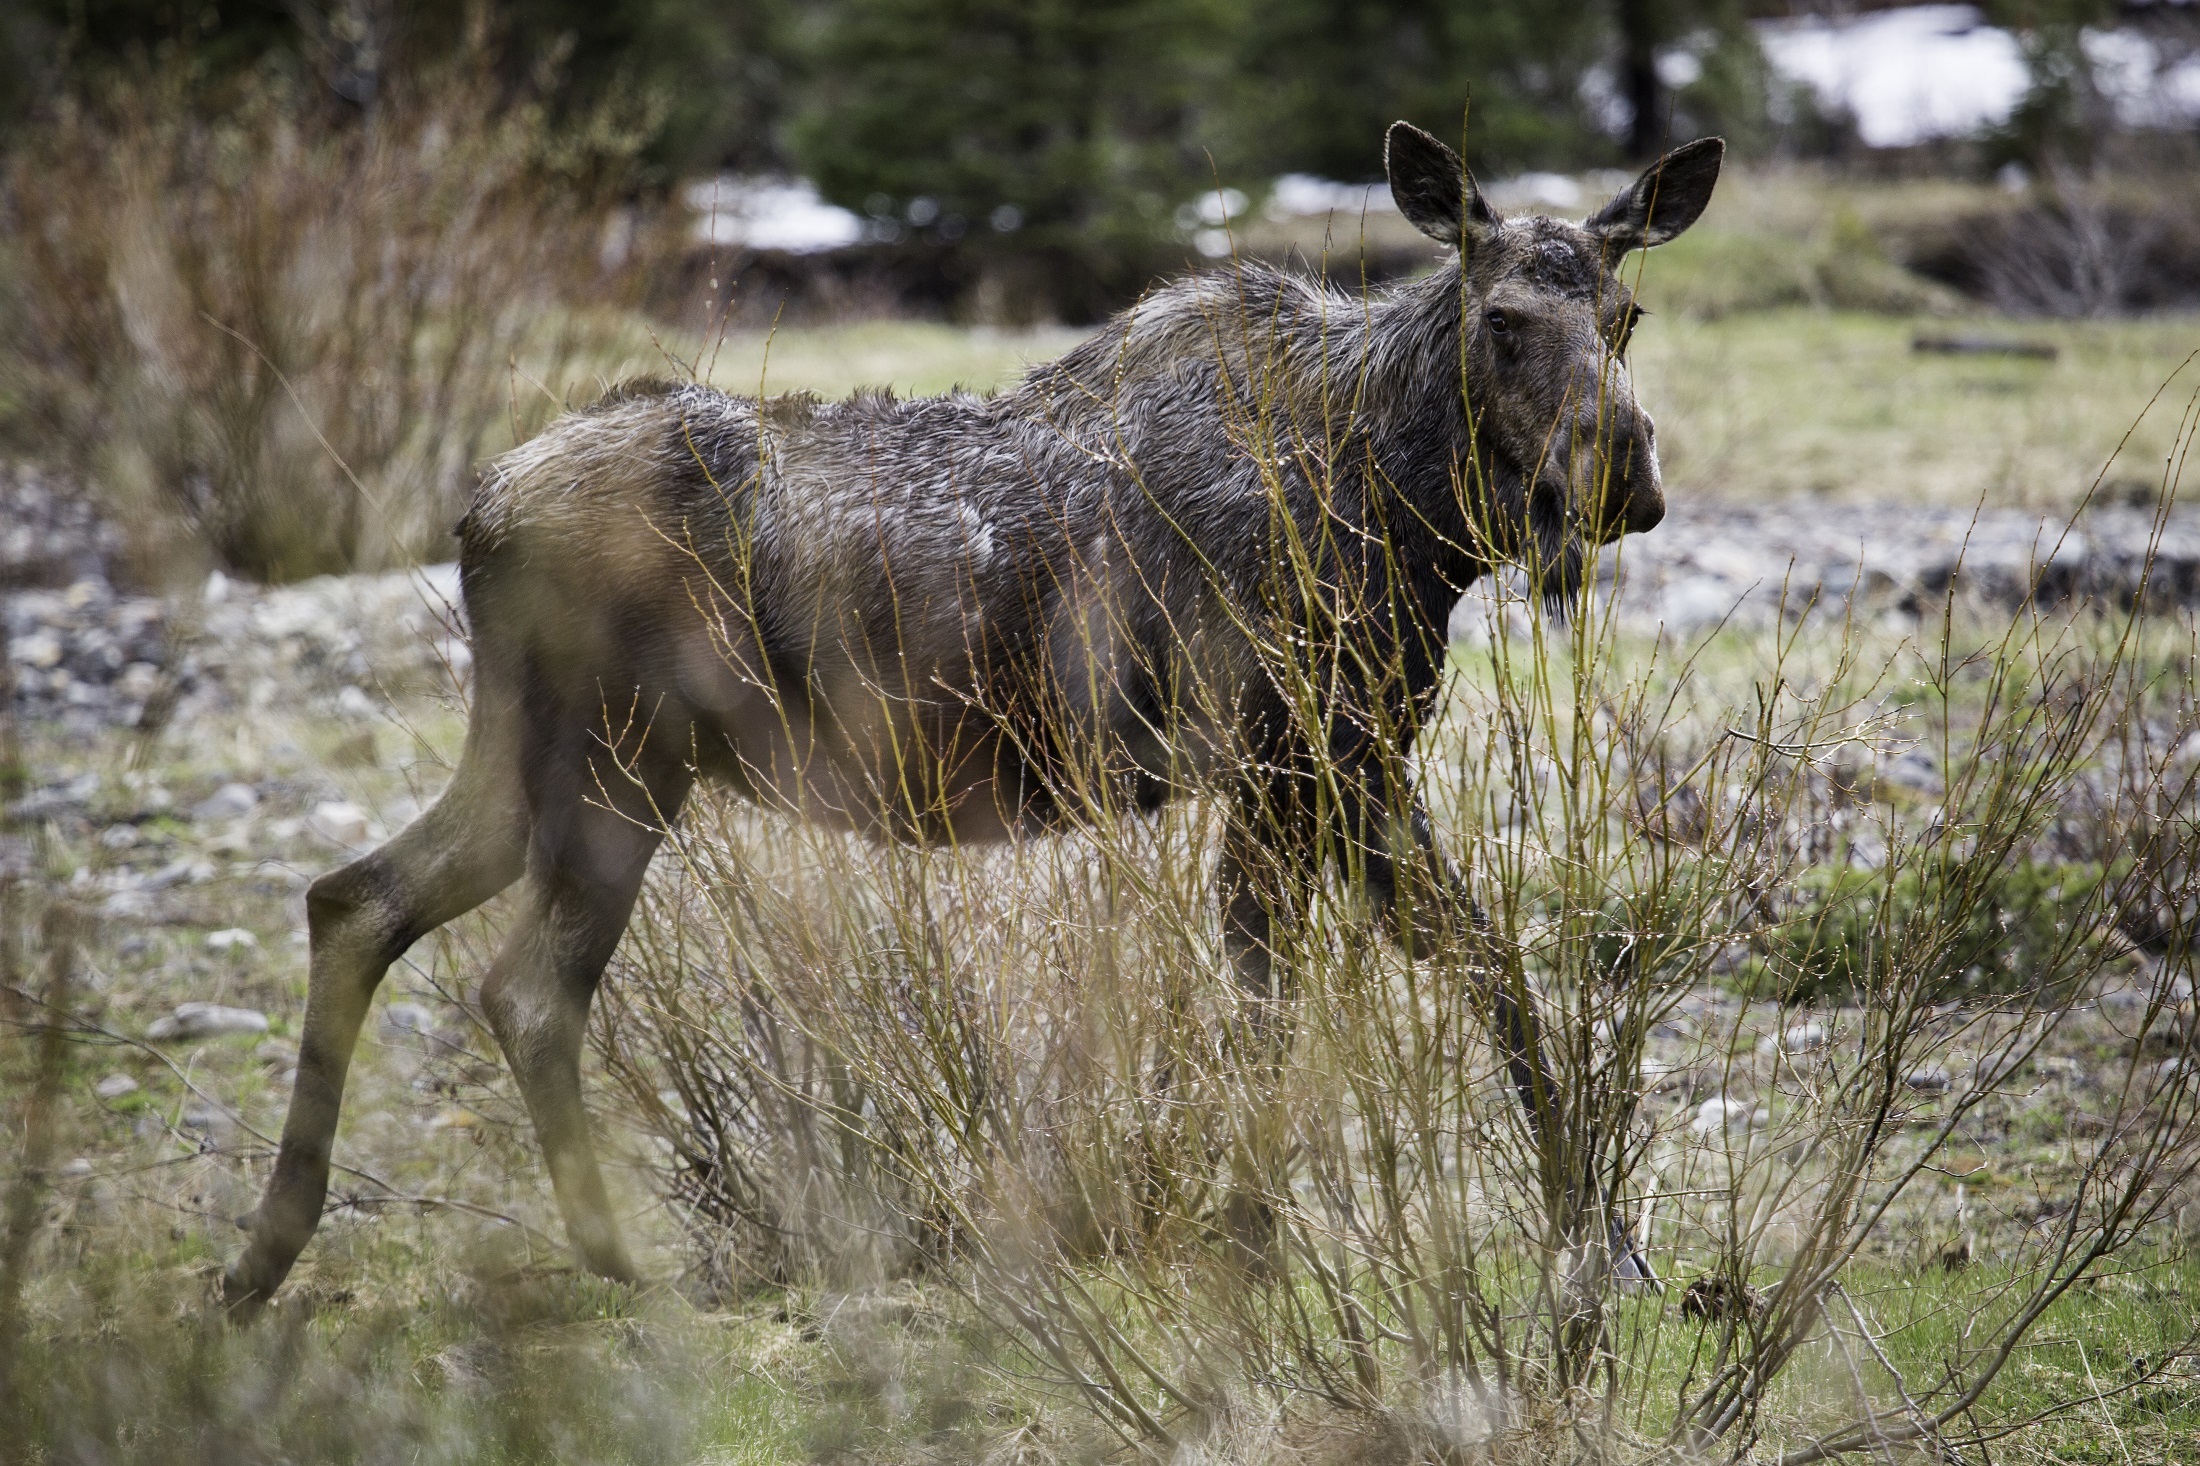
nature, wilderness, winter, running, animal, looking, female, wildlife, cow, grazing, mammal, fauna, moose, outdoors, elk, white tailed deer, pack animal